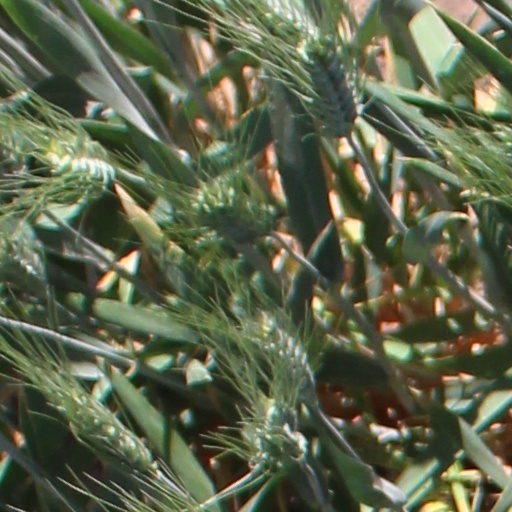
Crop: wheat